Xuancheng

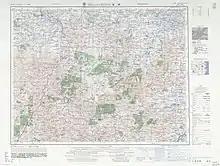
Map including Xuancheng (labeled as HSÜAN-CH'ENG (SÜAN-CHENG) (walled) ) (AMS, 1952)

Its terrain is varied and complicated, basically sloping downward from the south to the north. Its landform can be approximately divided into five types: mountain, hill, valley and basin, hillock and plain. The south and southeast regions belong to ranges of Tianmu Mountain, while the southwest and west regions are respectively parts of ranges of Mt. Huangshan and Mt. Jiuhua. is also located within Xuancheng. 59.34% of the city's area is forested.